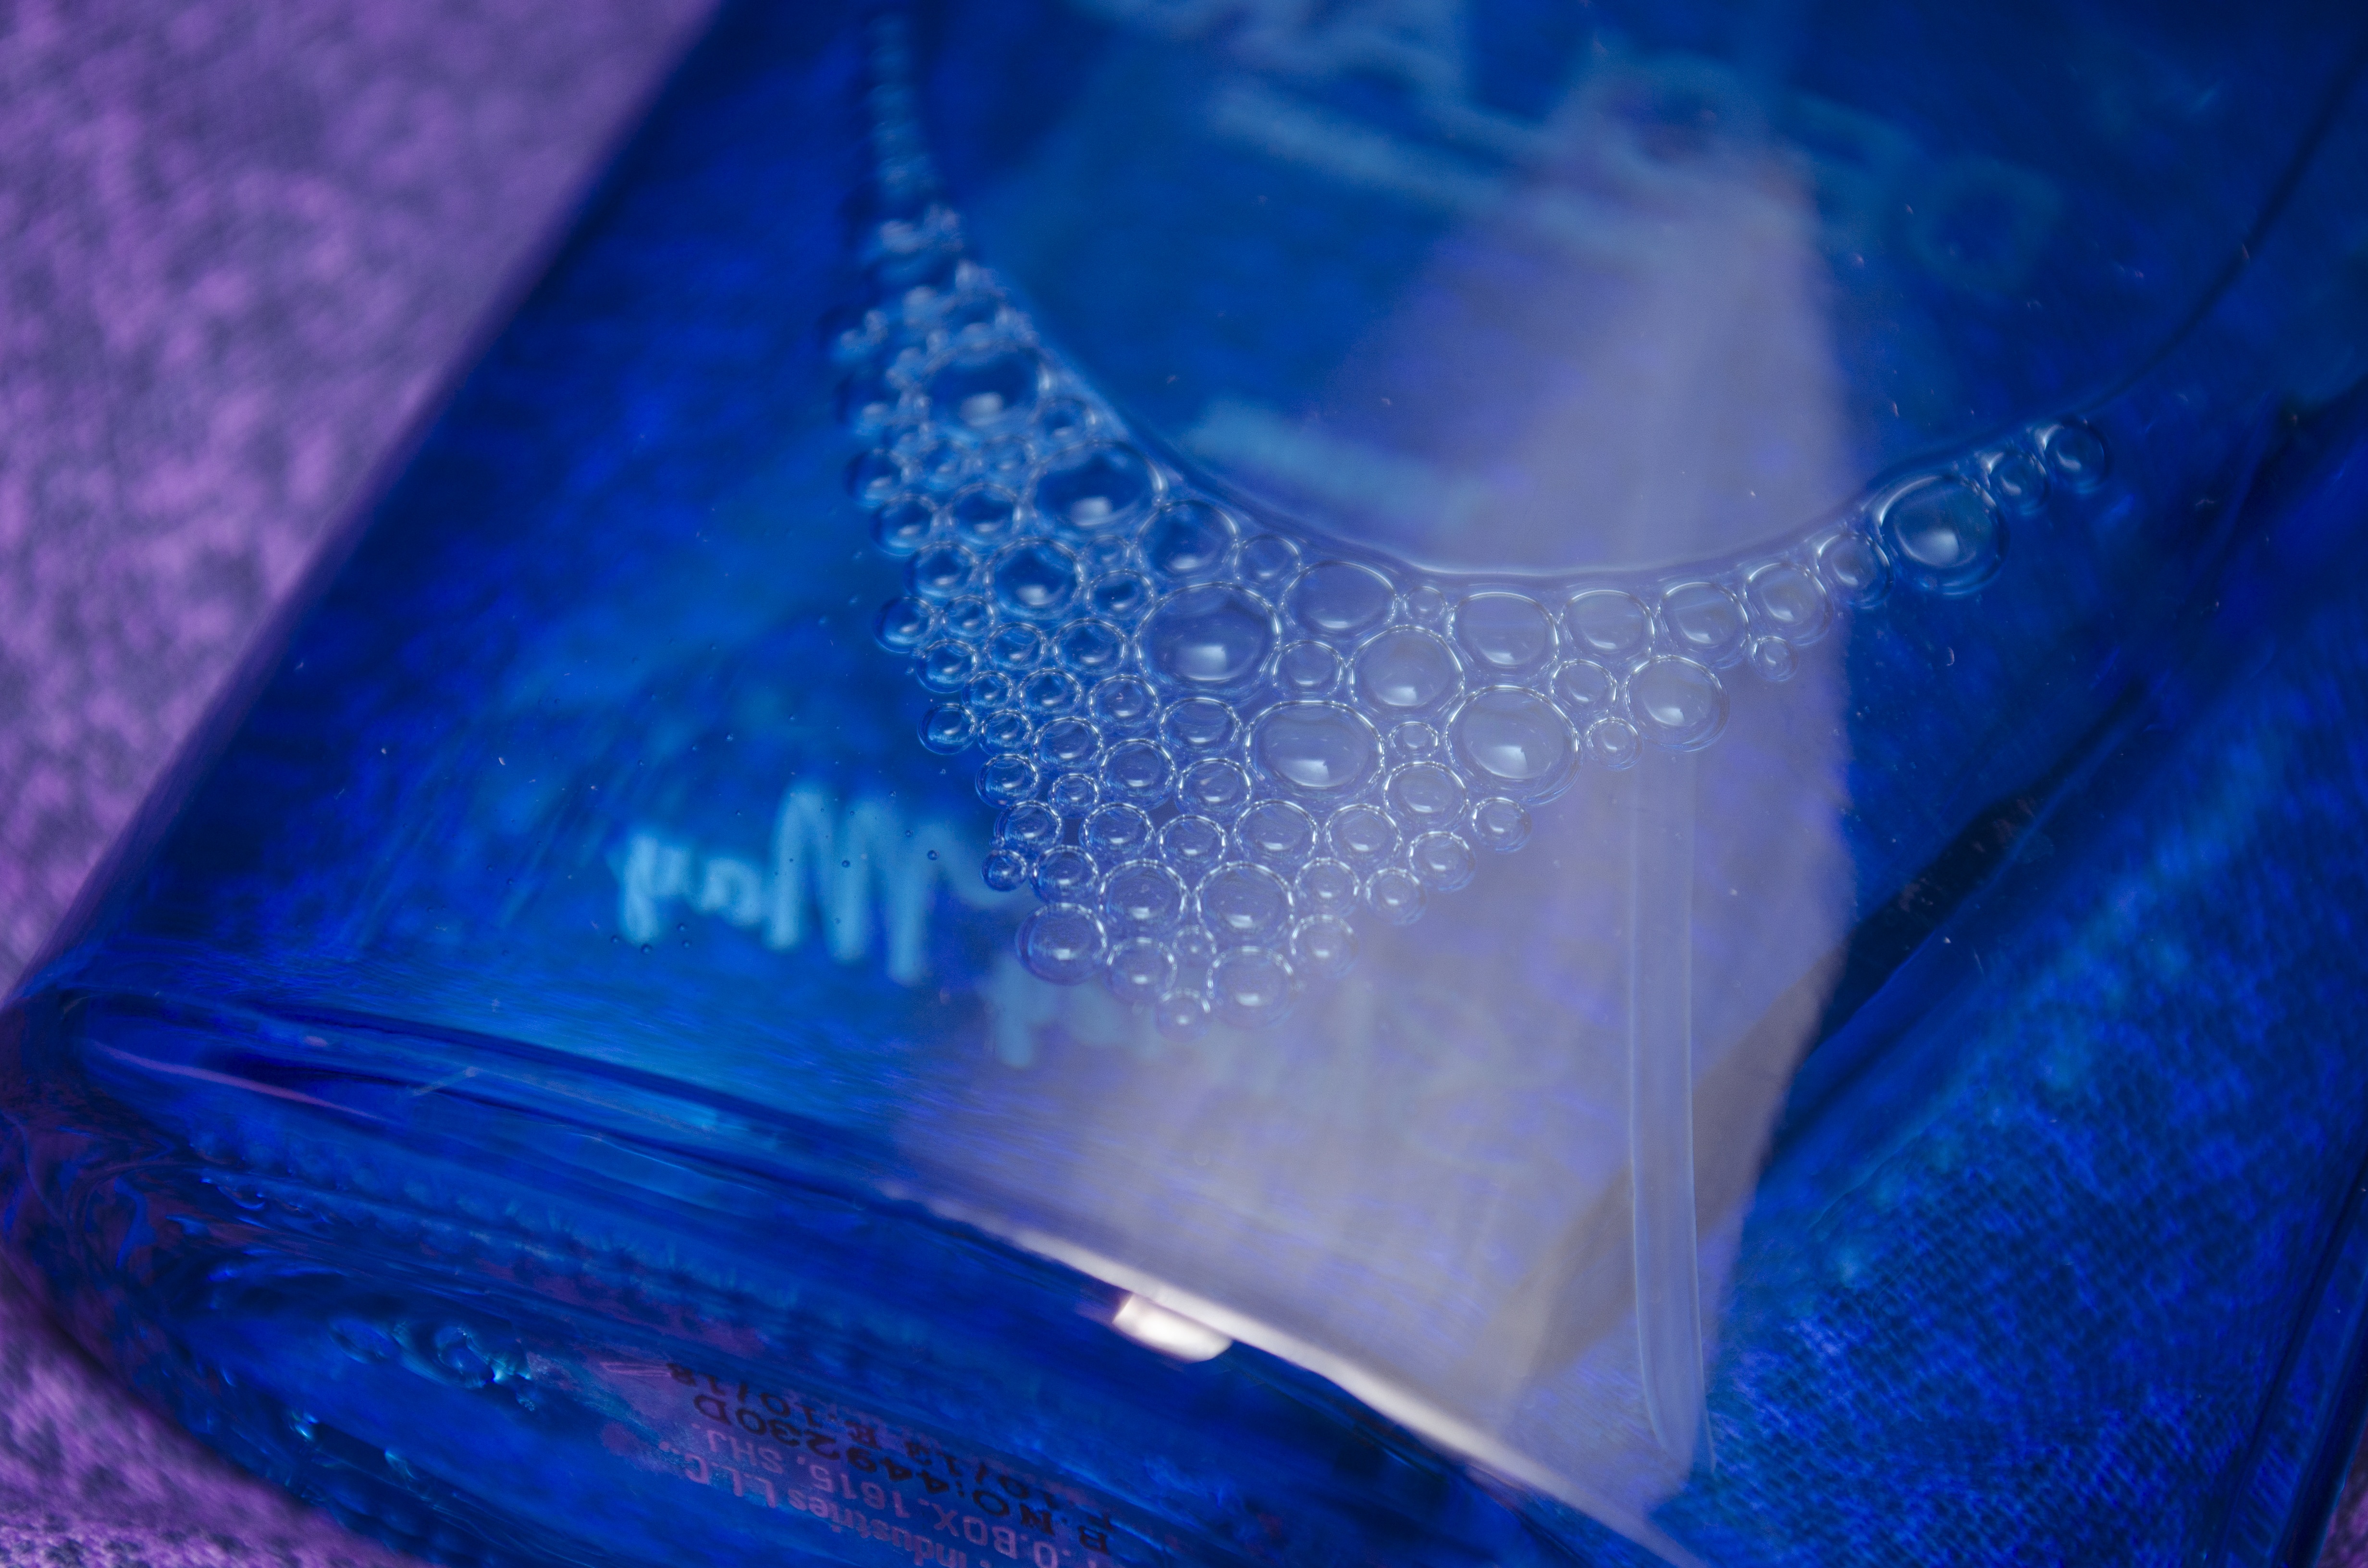
water, flower, petal, glass, ice, color, blue, jewelry, bubbles, shape, ornaments, perfumes, fragrance, macro photography, cobalt blue, men's perfume, blue perfume, lilac cologne